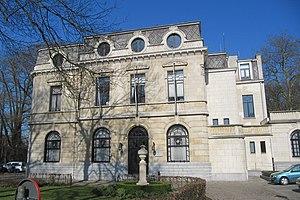
Cette page regroupe l'ensemble des monuments classés de la ville de Boechout dans la province d'Anvers en Belgique.